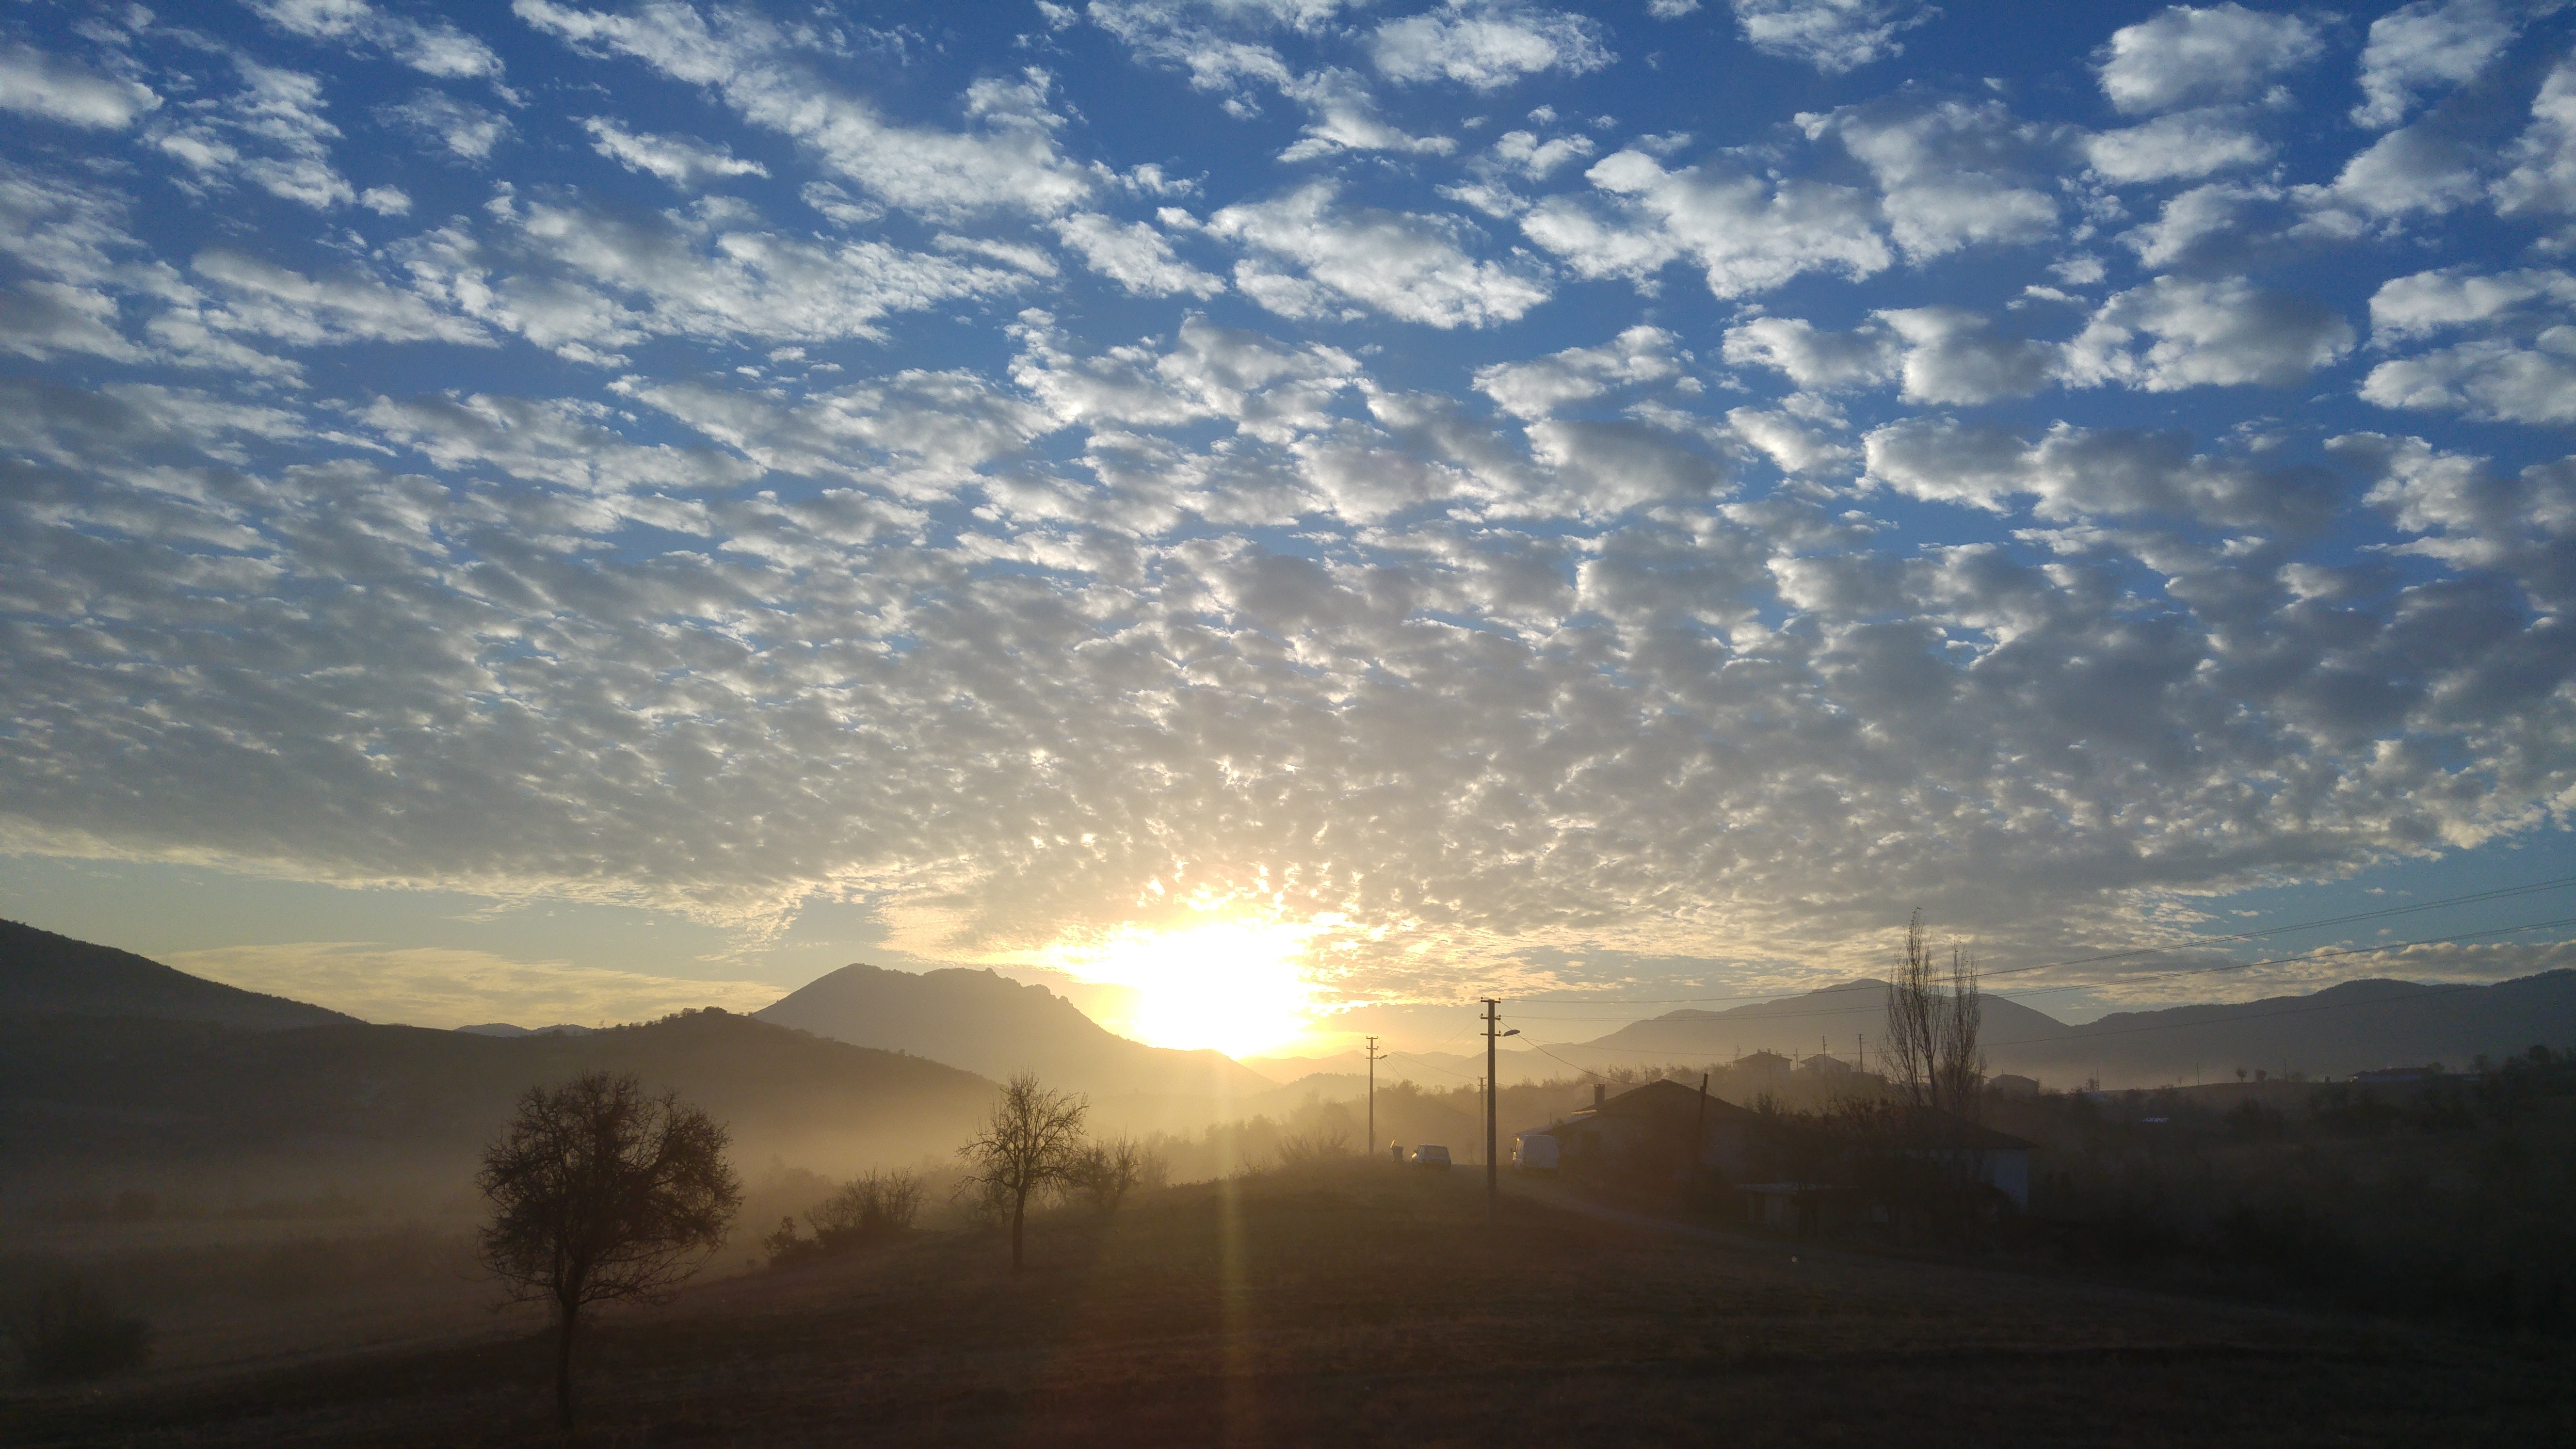
horizon, mountain, cloud, sky, sun, sunrise, sunset, sunlight, morning, hill, dawn, atmosphere, dusk, evening, plain, afterglow, atmospheric phenomenon